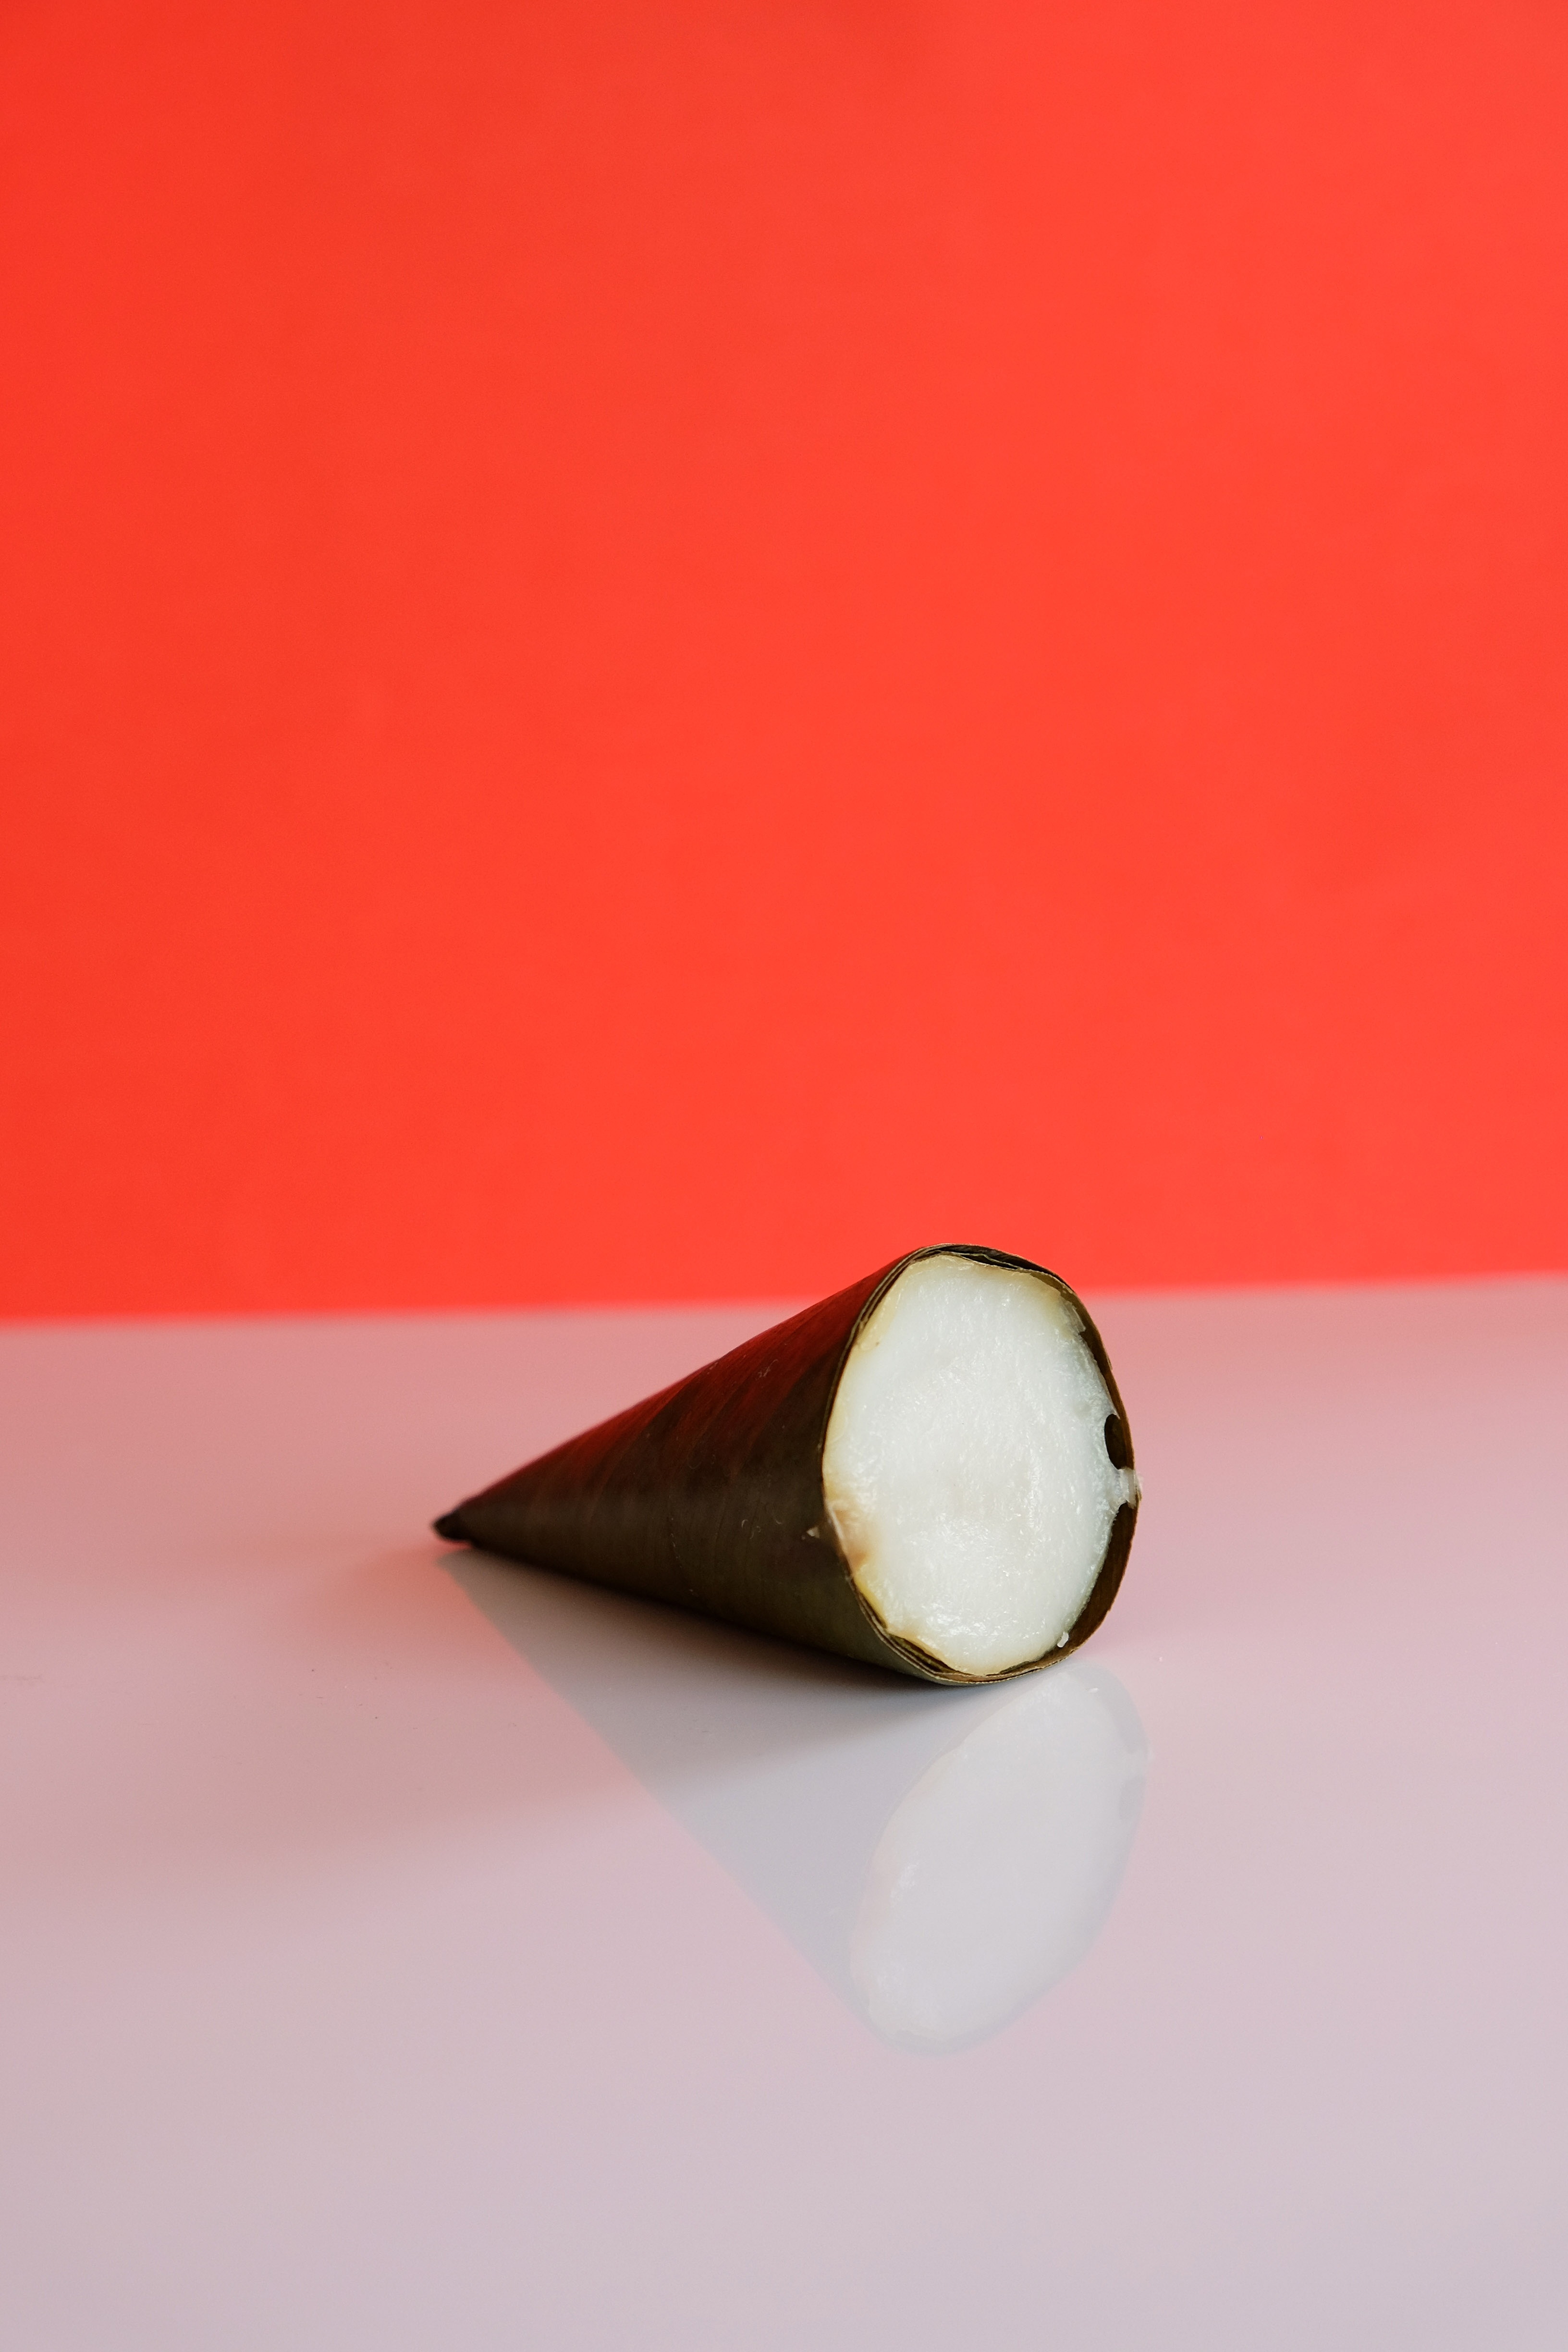
hand, plant, fruit, flower, asian, dish, meal, food, produce, fresh, lighting, cuisine, delicious, rice, coconut, sugar, sweets, culture, malaysia, shape, traditional, desserts, flour, macro photography, traditional food, flowering plant